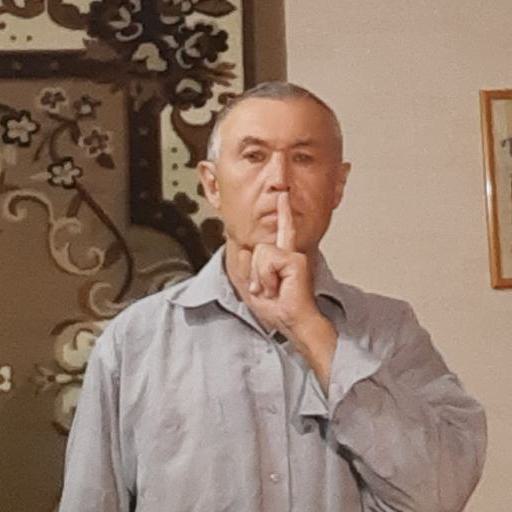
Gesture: mute